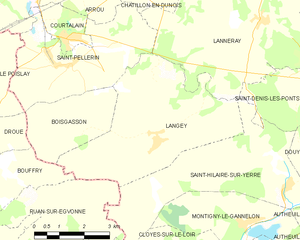
Carte de Langey et des communes limitrophes.